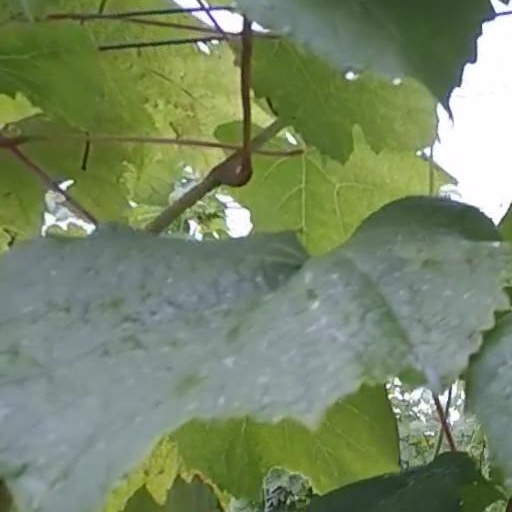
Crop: grape